James R. Helmly

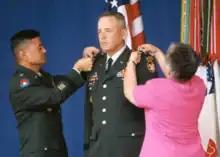
Lieutenant General James R. Helmly (center), chief of the Army Reserve, has his three-star rank pinned on by Army Chief of Staff General Eric K. Shinseki and Maria Helmly, May 29, 2002, at the Pentagon.

On December 20, 2004, Helmly authored a memo in which he described the policies for mobilizing the Reserve "dysfunctional." He reportedly believes that members of the Army Reserve are being treated too delicately, and states that the current state of affairs "threatens to unhinge an already precariously balanced situation in which we are losing as many soldiers through no use as we are through the fear of overuse."